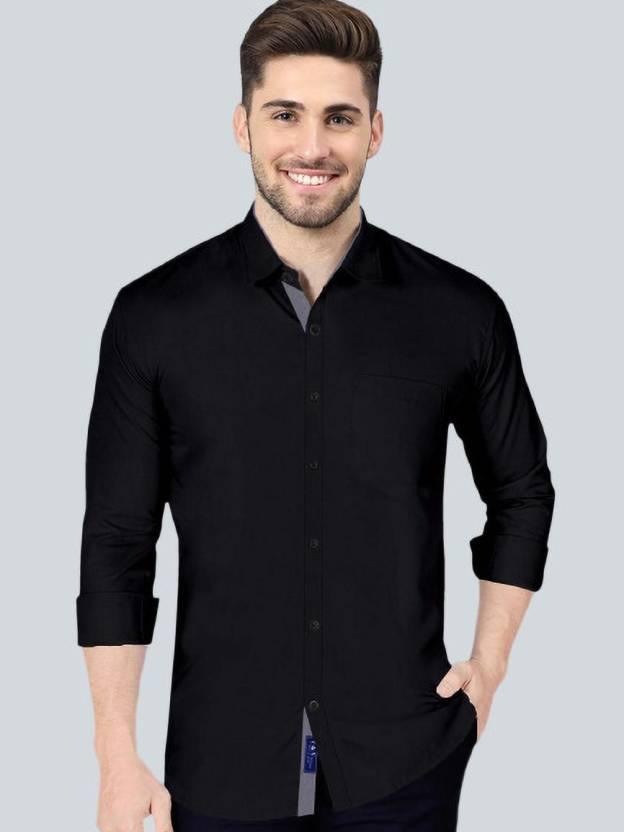
Black Solid Men Regular Fit Solid Spread Collar Casual Shirt